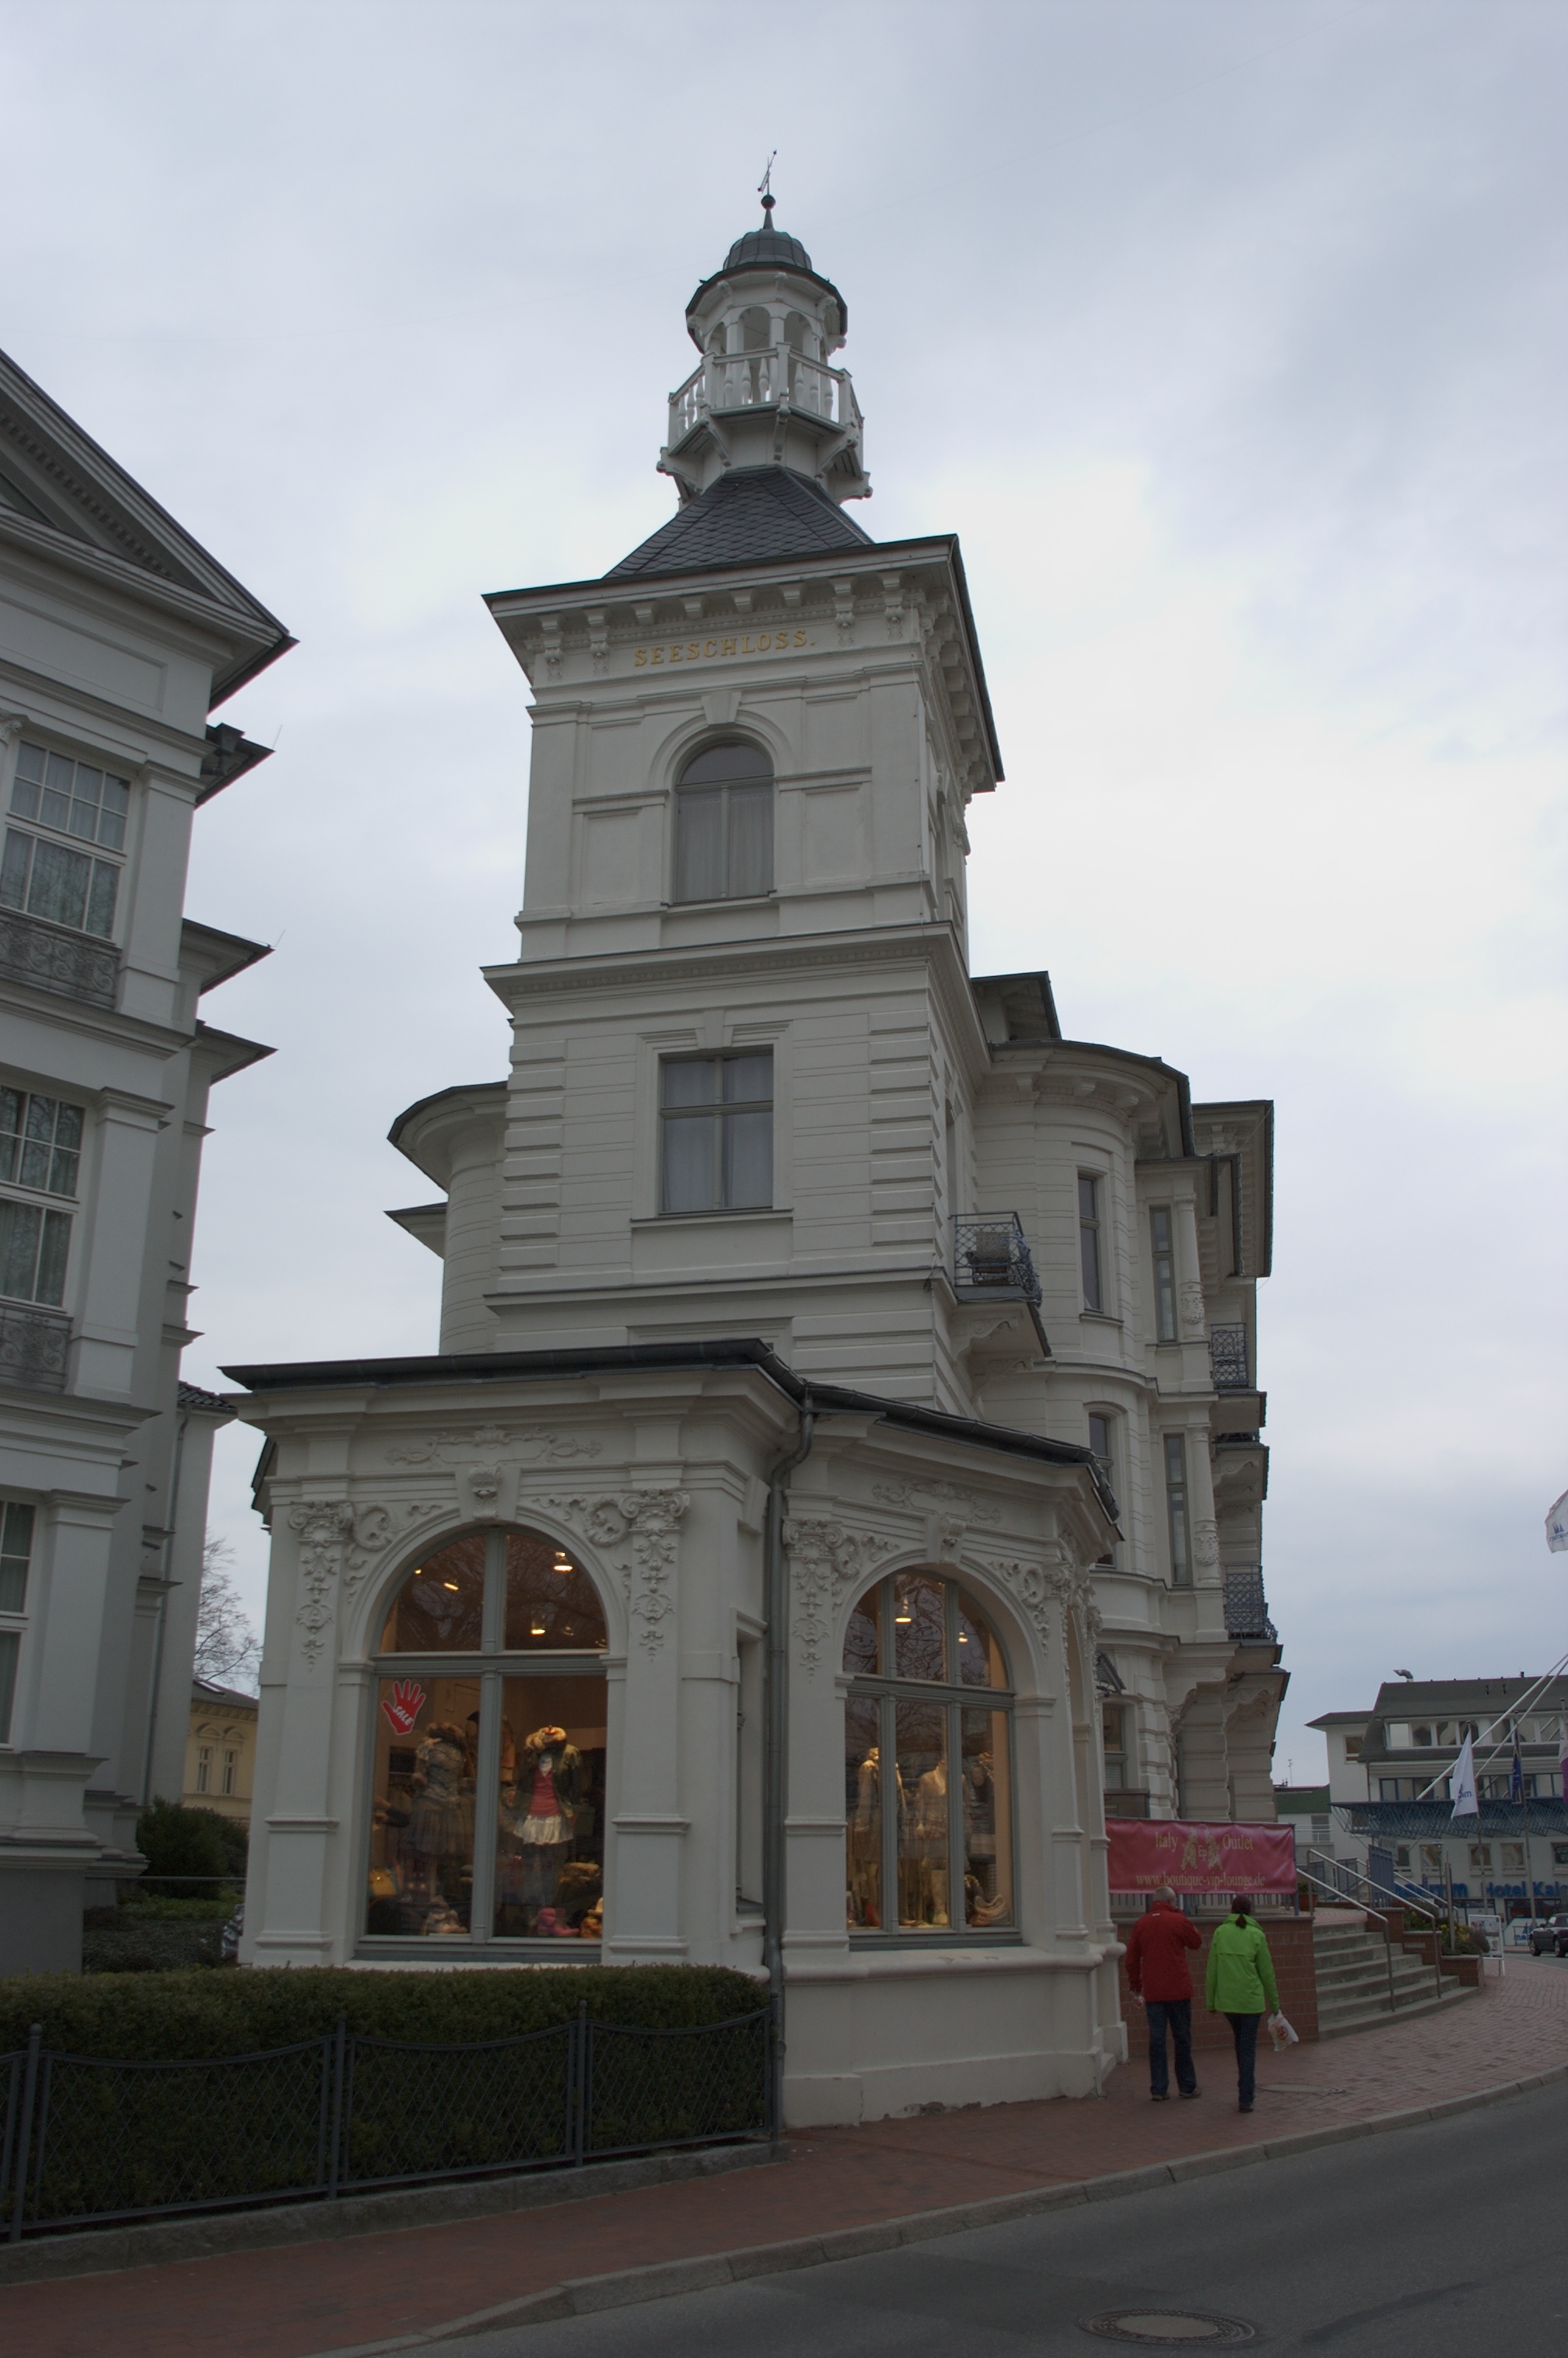
architecture, building, monument, statue, tower, landmark, facade, church, place of worship, bell tower, 2012, rawtherapee, germany, deutschland, pentax, 20mm, lenstagged, steffenzahn, k100d, justpentax, iamflickr, cosina, voigtlander, skopar, colorskopar, cv20, colorskopar20mmf35slii, 20mmf35slii, voigtlander20mm, cv2035, skopar20mmf35, ostsee, usedom, heringsdorf, cosinavoigtl nder, cosinavoigtl ndercolorskopar20mmf35, voigtl nder20mmf35colorskoparslii, voigtl nder20mmf35